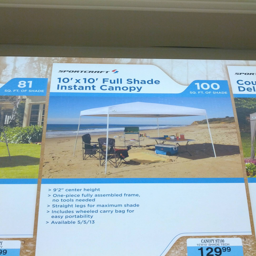
full shade ... except under the canopy of course .